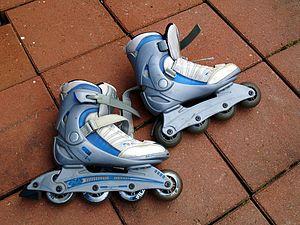
patins à roues alignées Español: patines en línea Italiano: pattini in linea Português: patins em linha Svenska: rullskridskor Русский: роликовые коньки Dansk: inline rulleskøjter